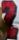
Number: 2